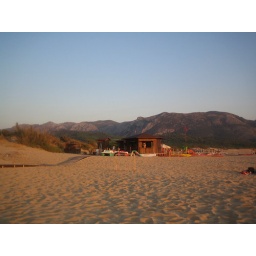
beach bar in sardegna